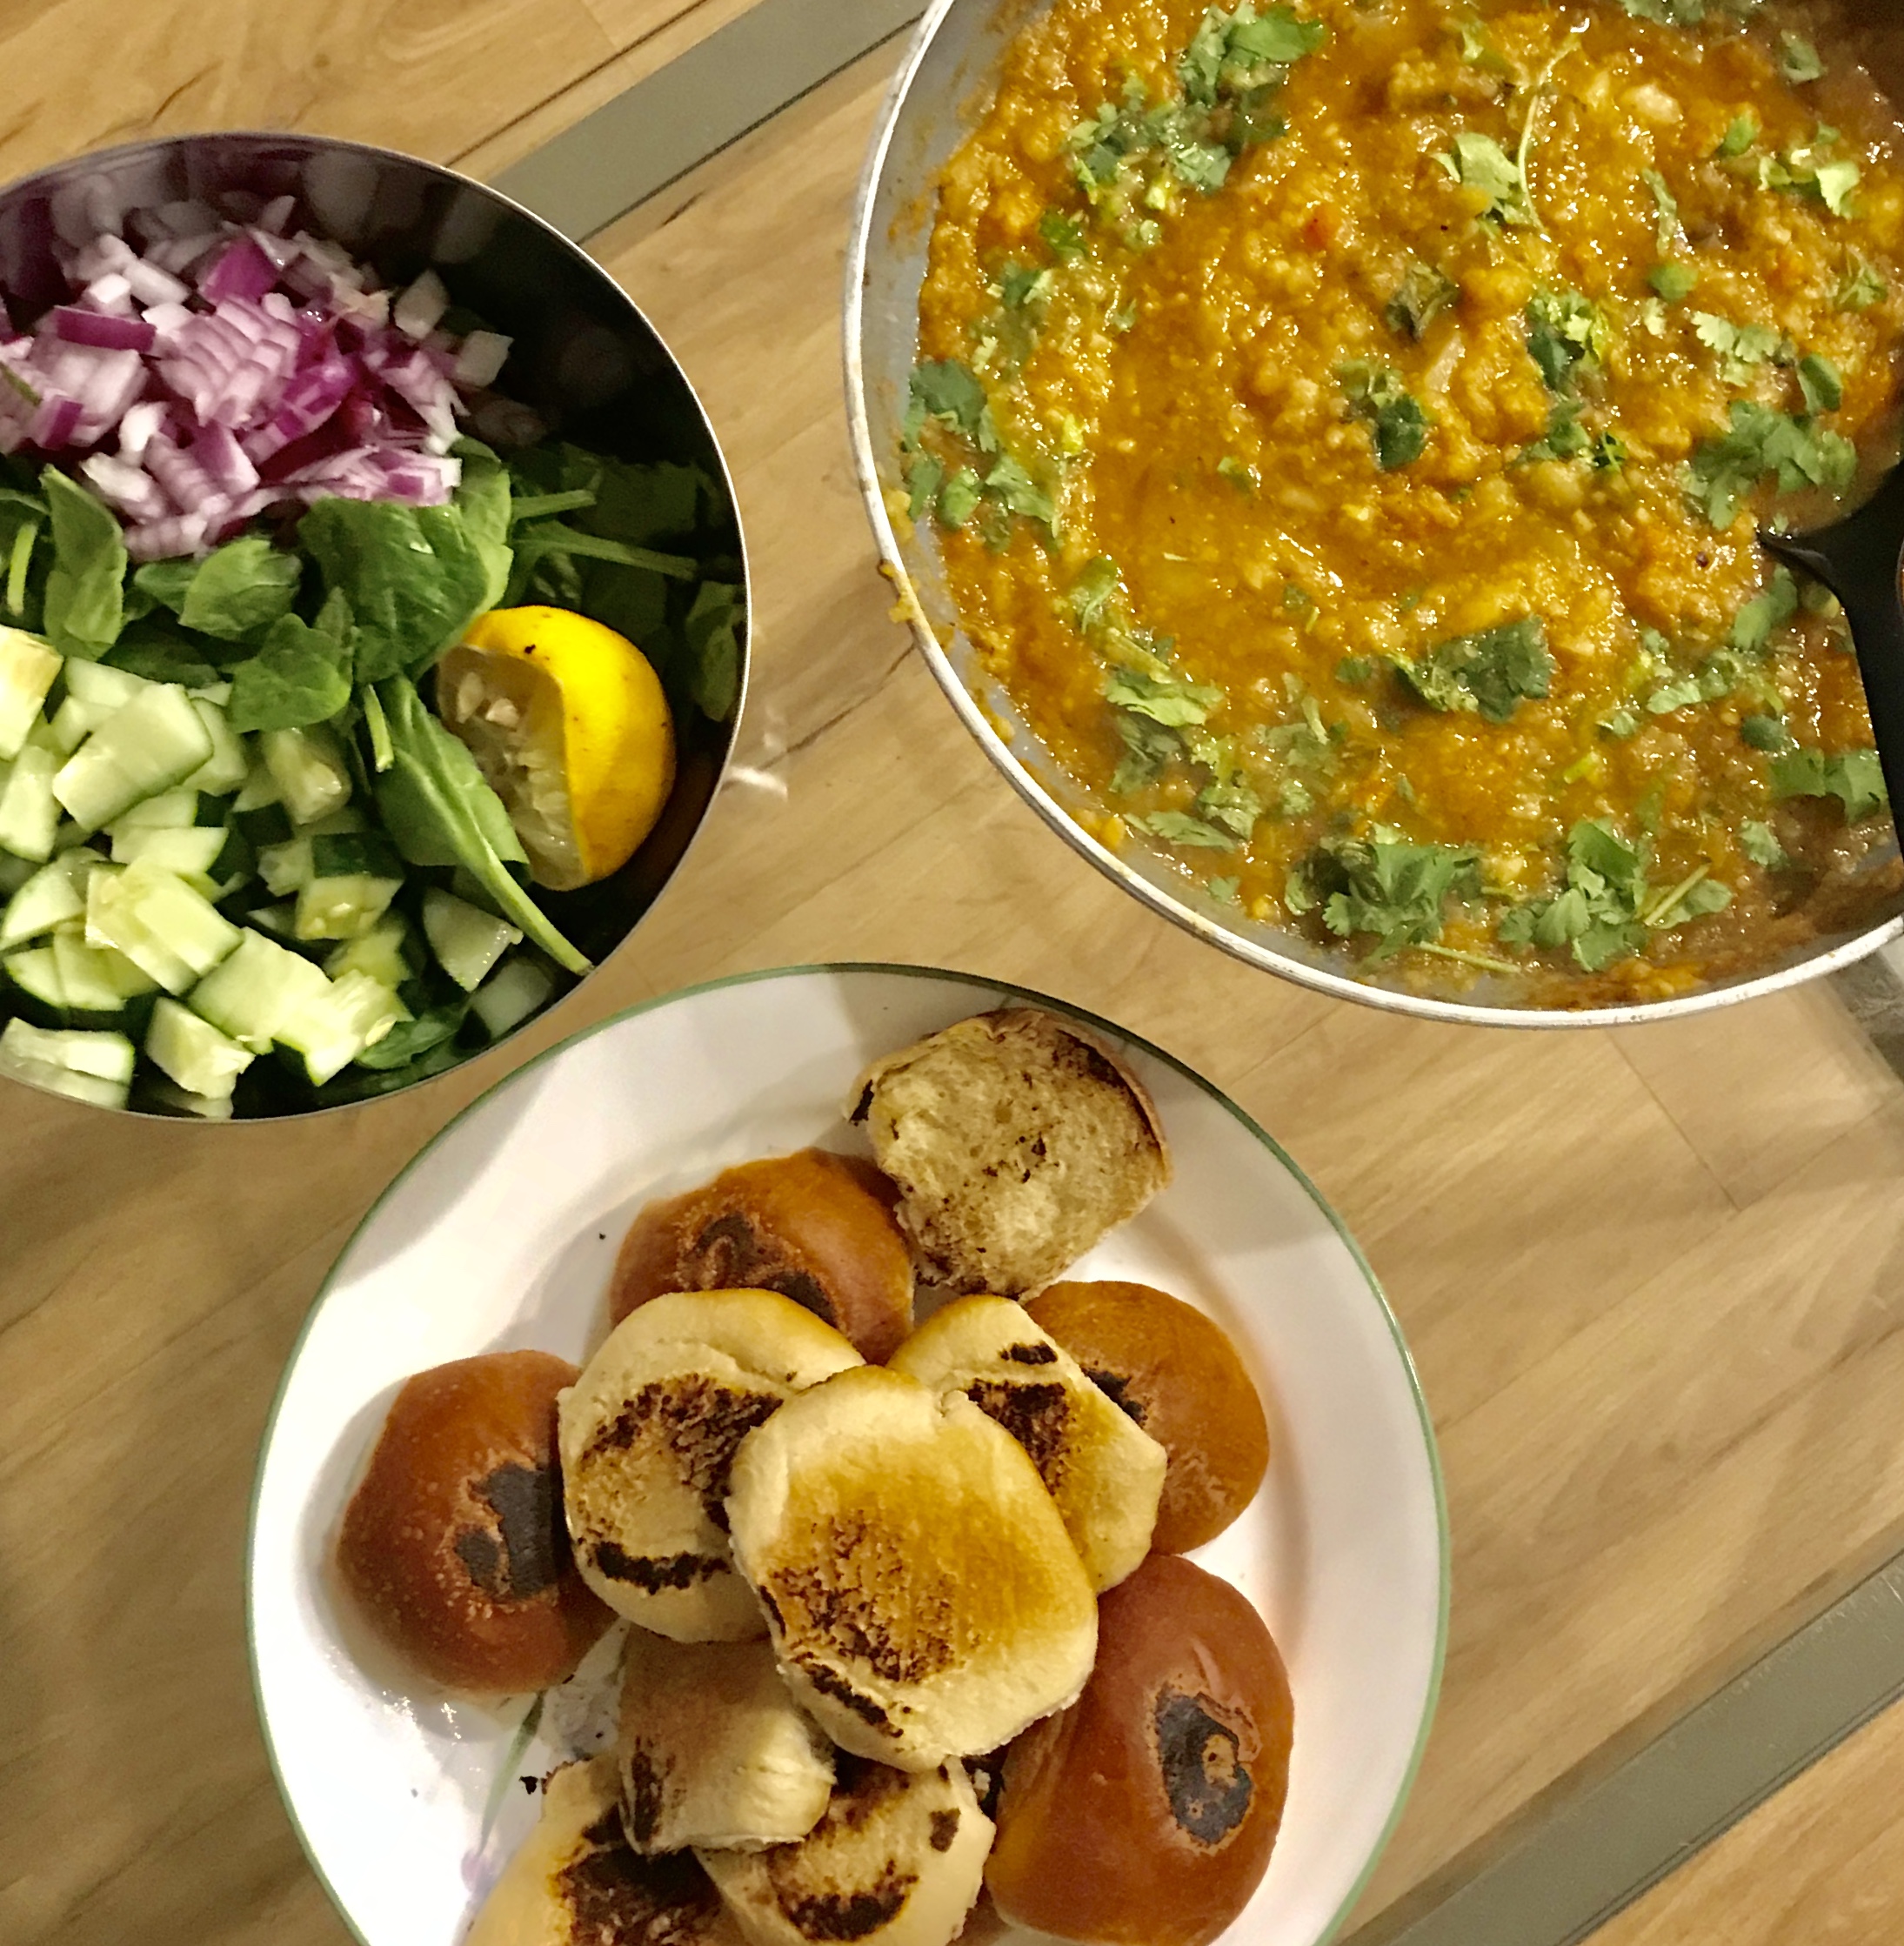
Dish: pav_bhaji